Paisley, Renfrewshire

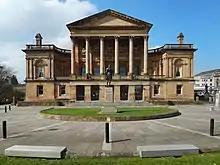
Paisley Town Hall, which has been converted into a centre for performing arts

Paisley suffered heavy losses in the First World War. Paisley War Memorial was designed by Sir Robert Lorimer (other sources say Harold Tarbolton) in 1922 and depicts Robert the Bruce going into battle on horseback escorted by footsoldiers dressed as First World War infantry soldiers. It was sculpted by Alice Meredith Williams.